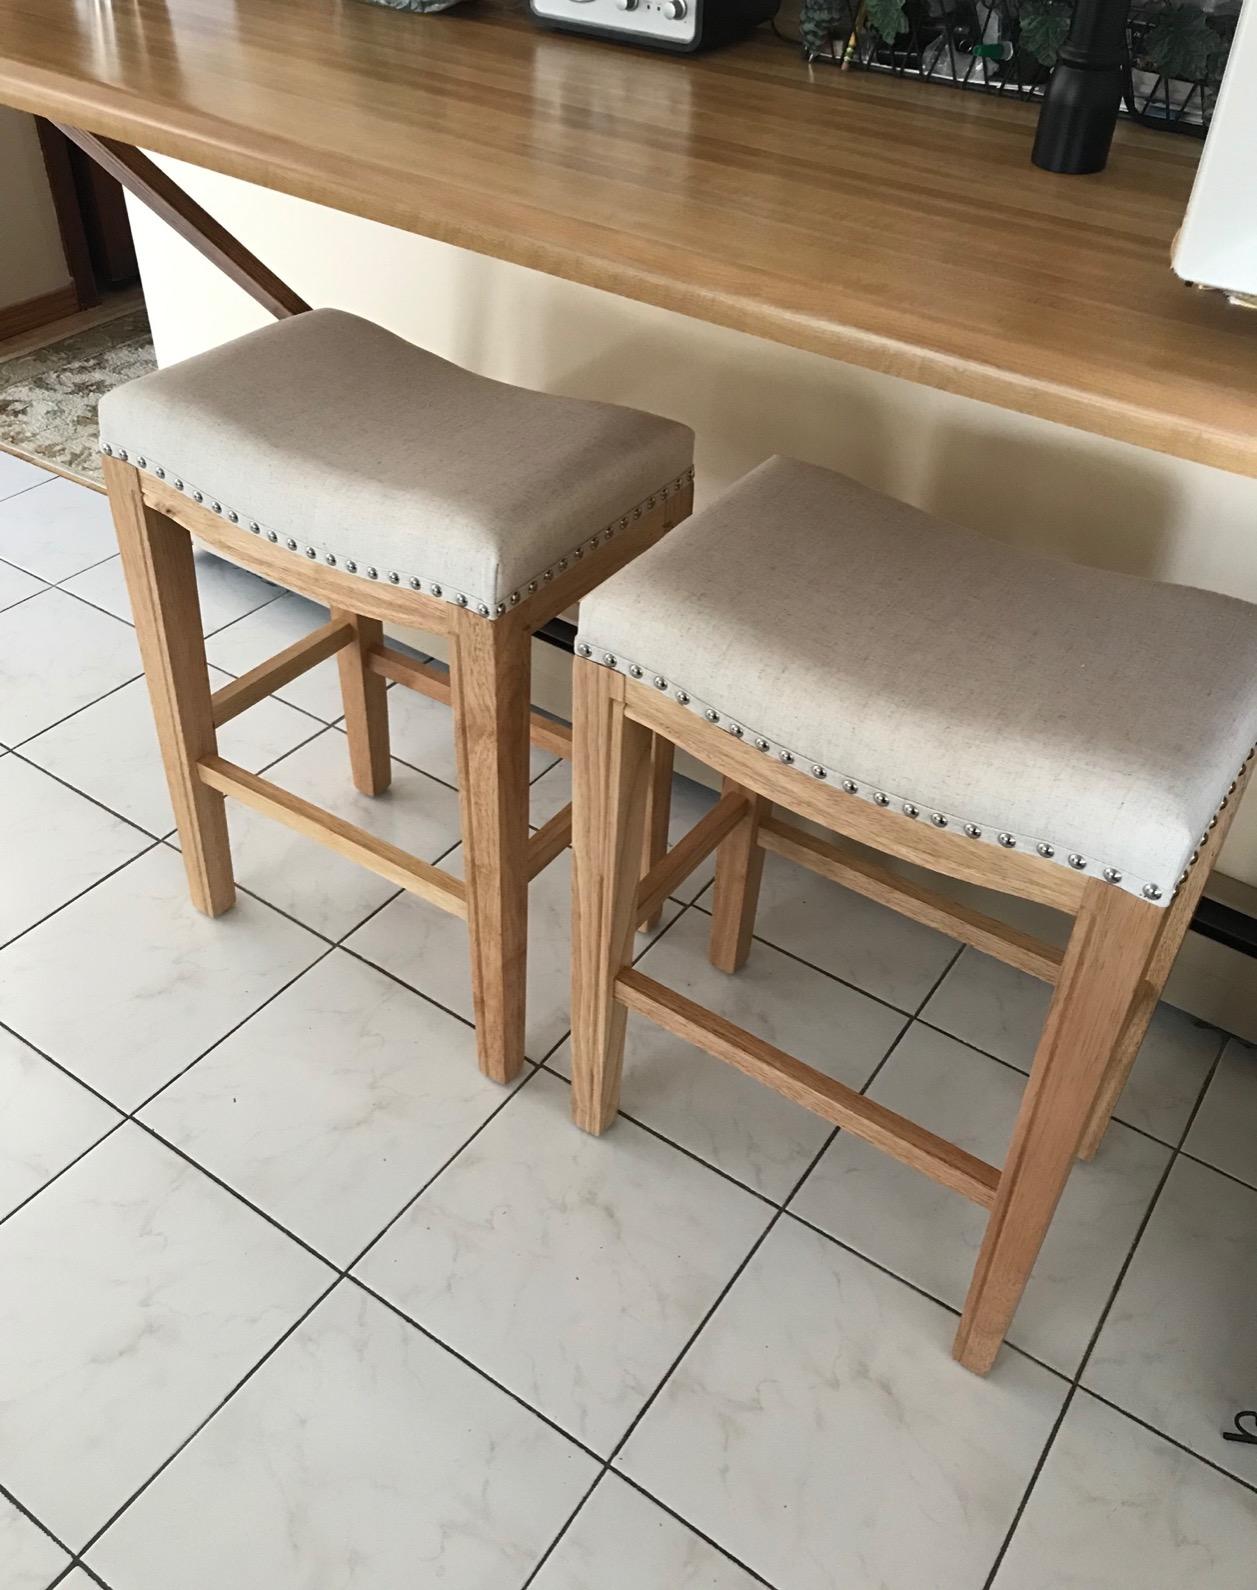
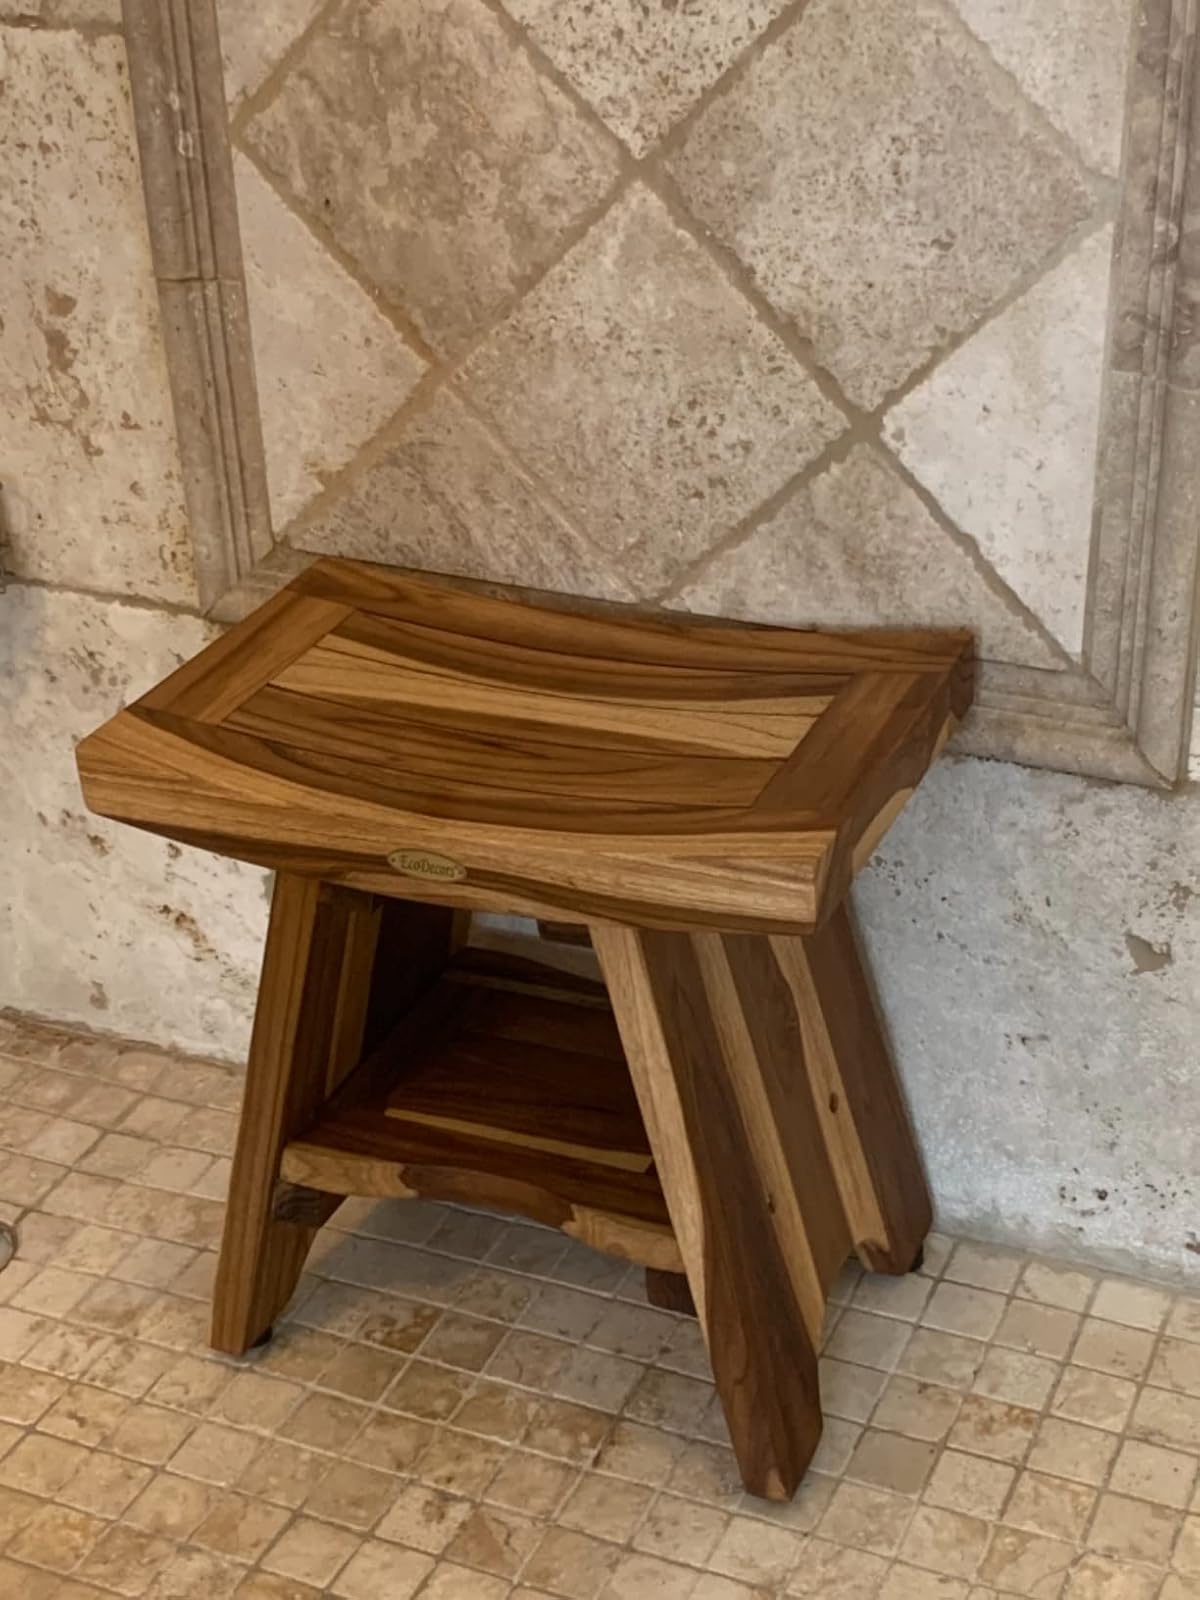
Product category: stool
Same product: no